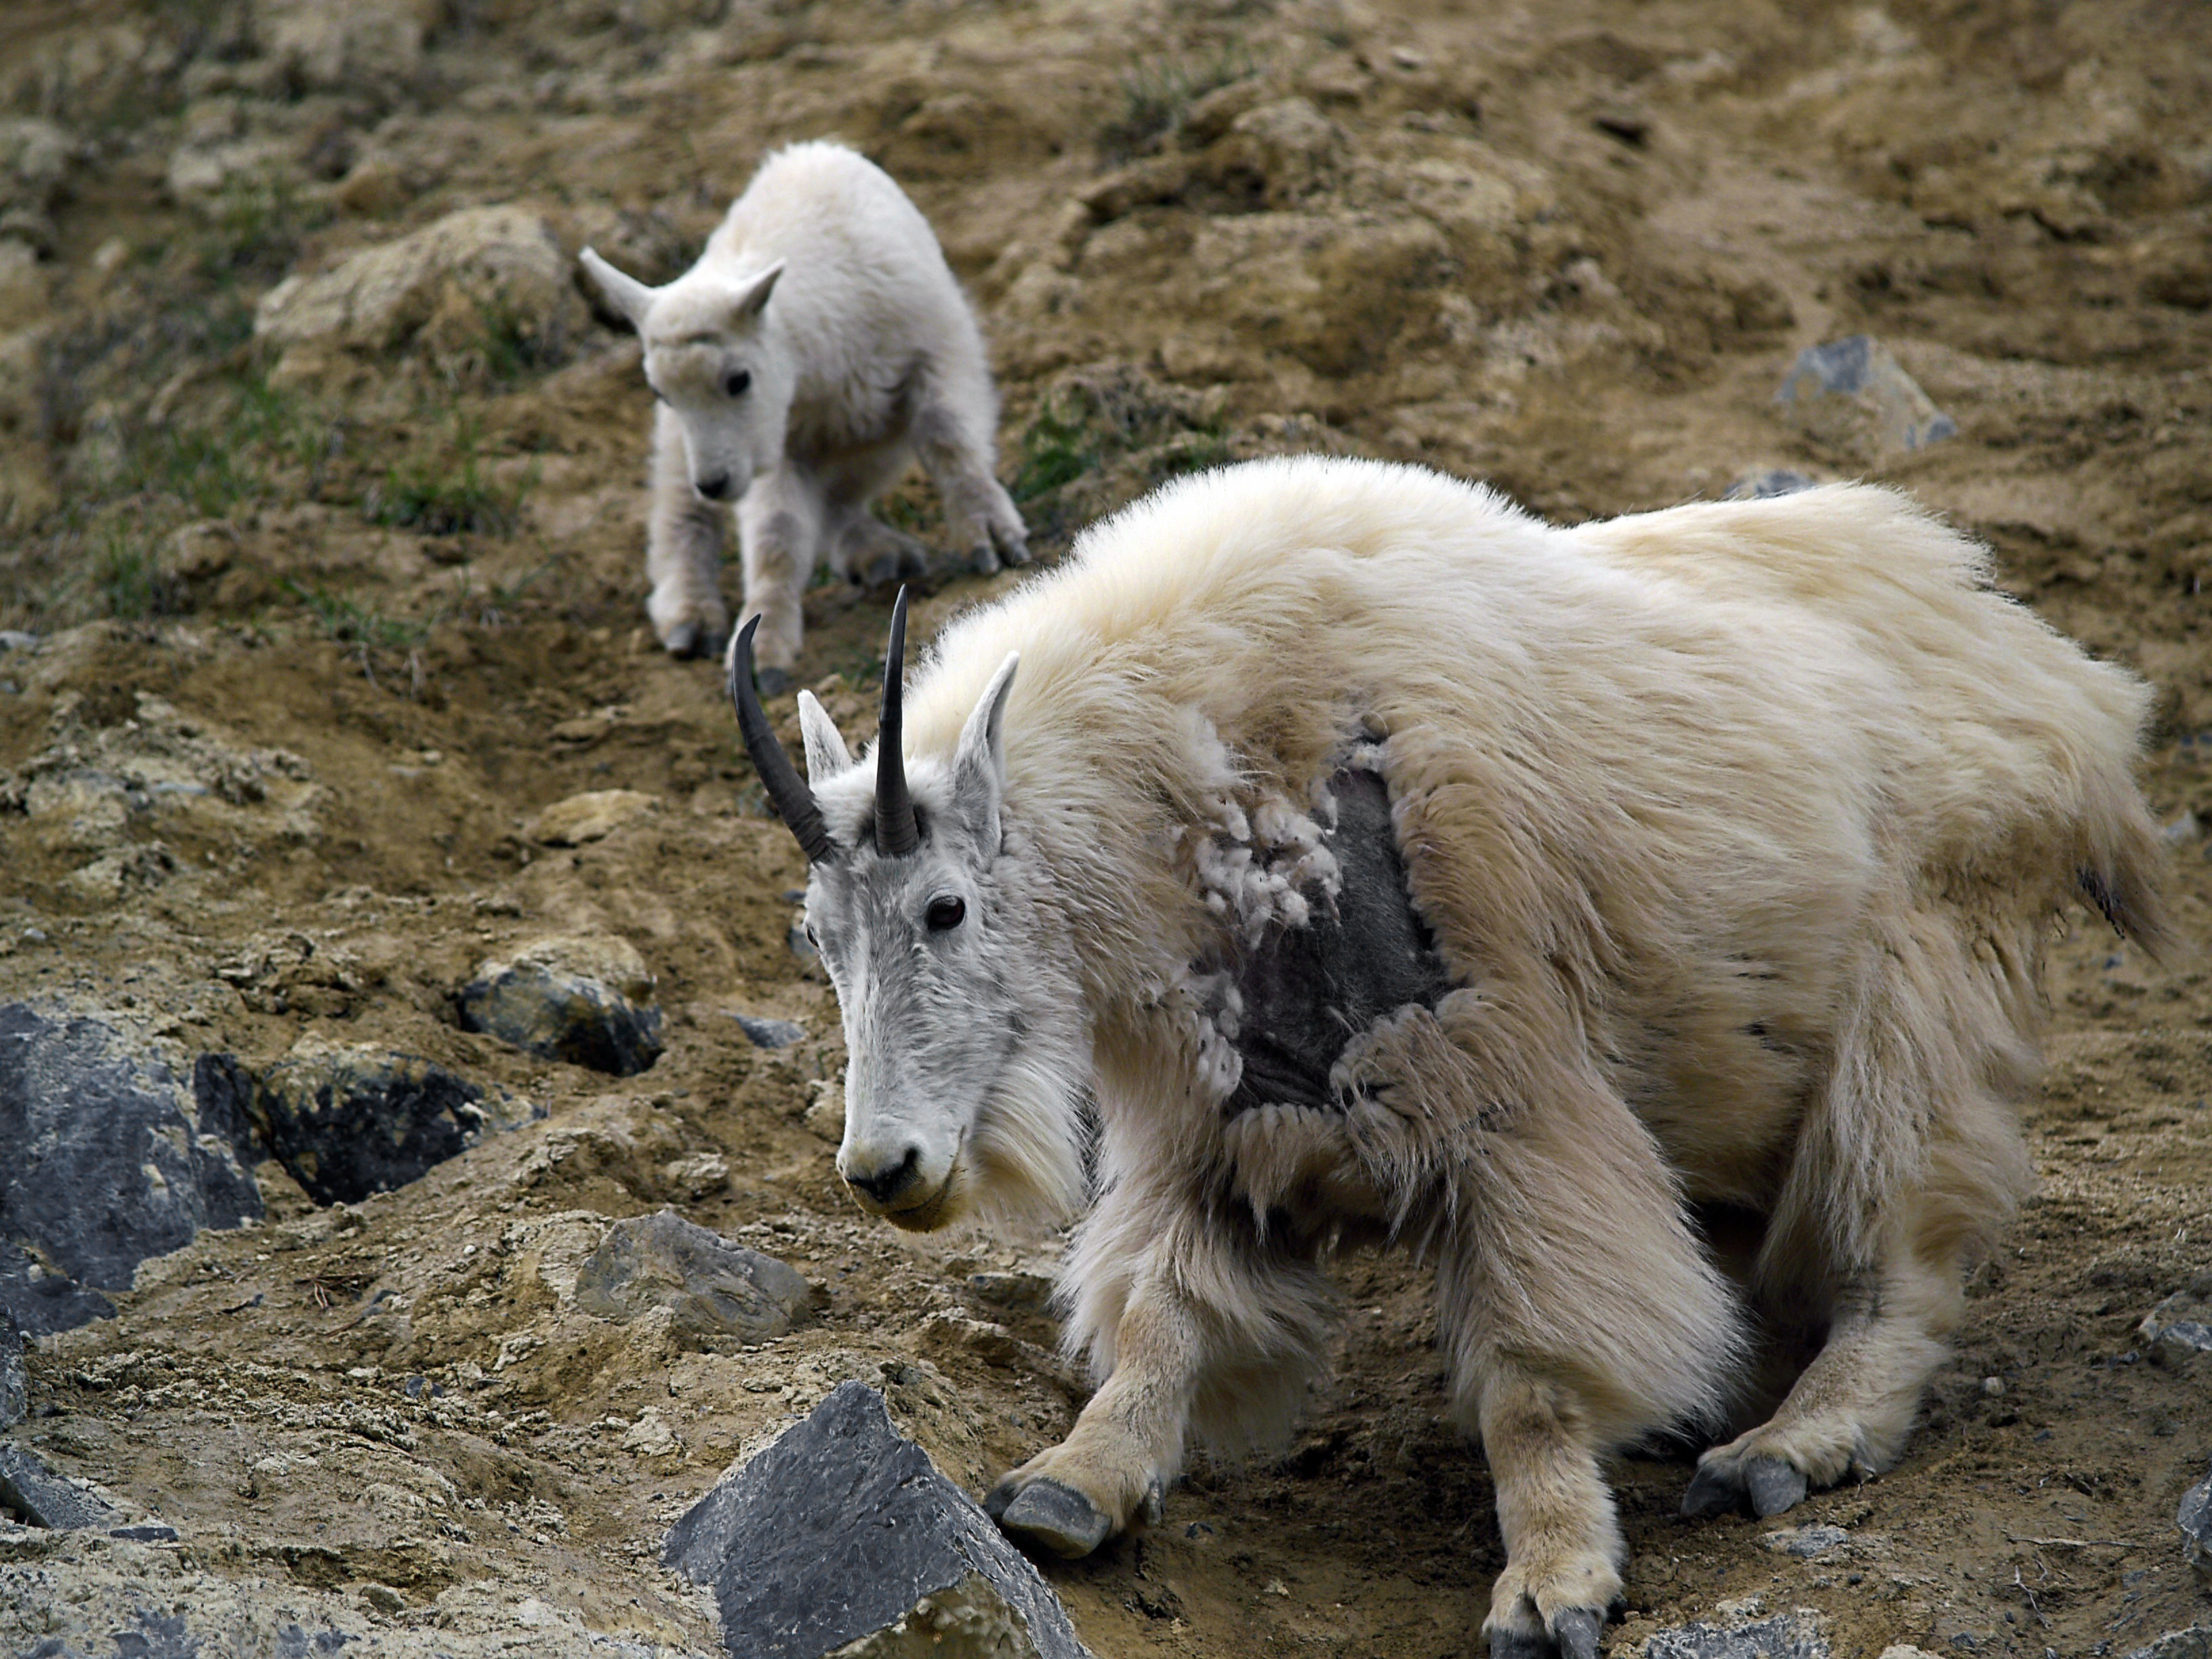
nature, mountain, animal, wildlife, goat, zoo, herd, sheep, mammal, fauna, mountain goat, goats, vertebrate, sheeps, canadien rockys